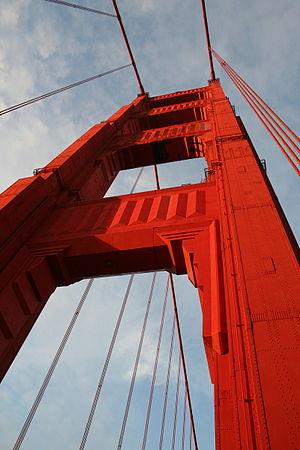
pilier du pont du Golden Gate.
Le pont du Golden Gate est un pont suspendu américain situé dans l'État de Californie, traversant le Golden Gate, détroit par lequel la baie de San Francisco débouche dans l’océan Pacifique. Il permet ainsi de relier la ville de San Francisco, située à la pointe nord de la péninsule de San Francisco, à la ville de Sausalito, située à la pointe sud de la péninsule du comté de Marin. Financée par la Work Projects Administration, sa construction, qui se heurte à de nombreuses difficultés, débute en 1933 et s’étale sur une durée de quatre ans, pour s’achever en 1937.